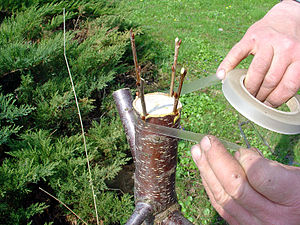
Økologisk havedyrkning / Emner / Planteavl
Pindsvinepodning - en næsten glemt metode.
Økologisk havedyrkning er en dyrkningsform, hvor planlægning, anlæggelse og pleje af haven sker ud fra viden om jordbundens, planternes og dyrenes økologi. Heri ligger også for de fleste, at man afstår fra at bruge kemiske midler i sin havedyrkning, og det betyder, at man undgår kunstgødning og kemiske bekæmpelsesmidler.